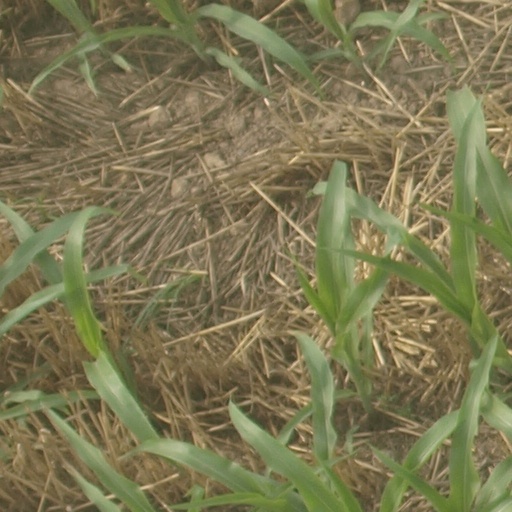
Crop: maize; corn